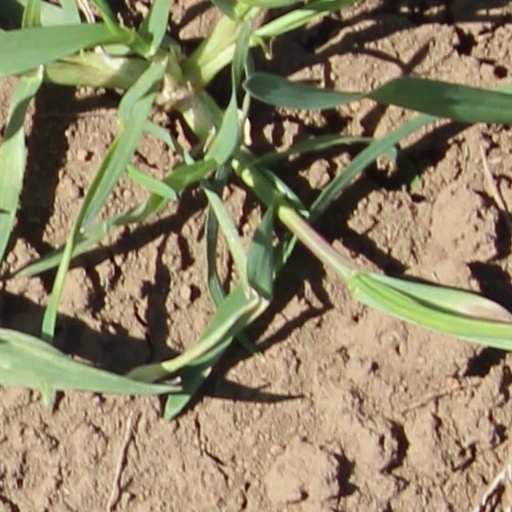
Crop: wheat